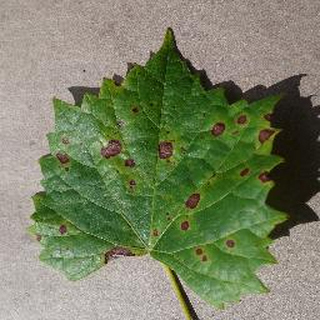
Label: grape_black_rot